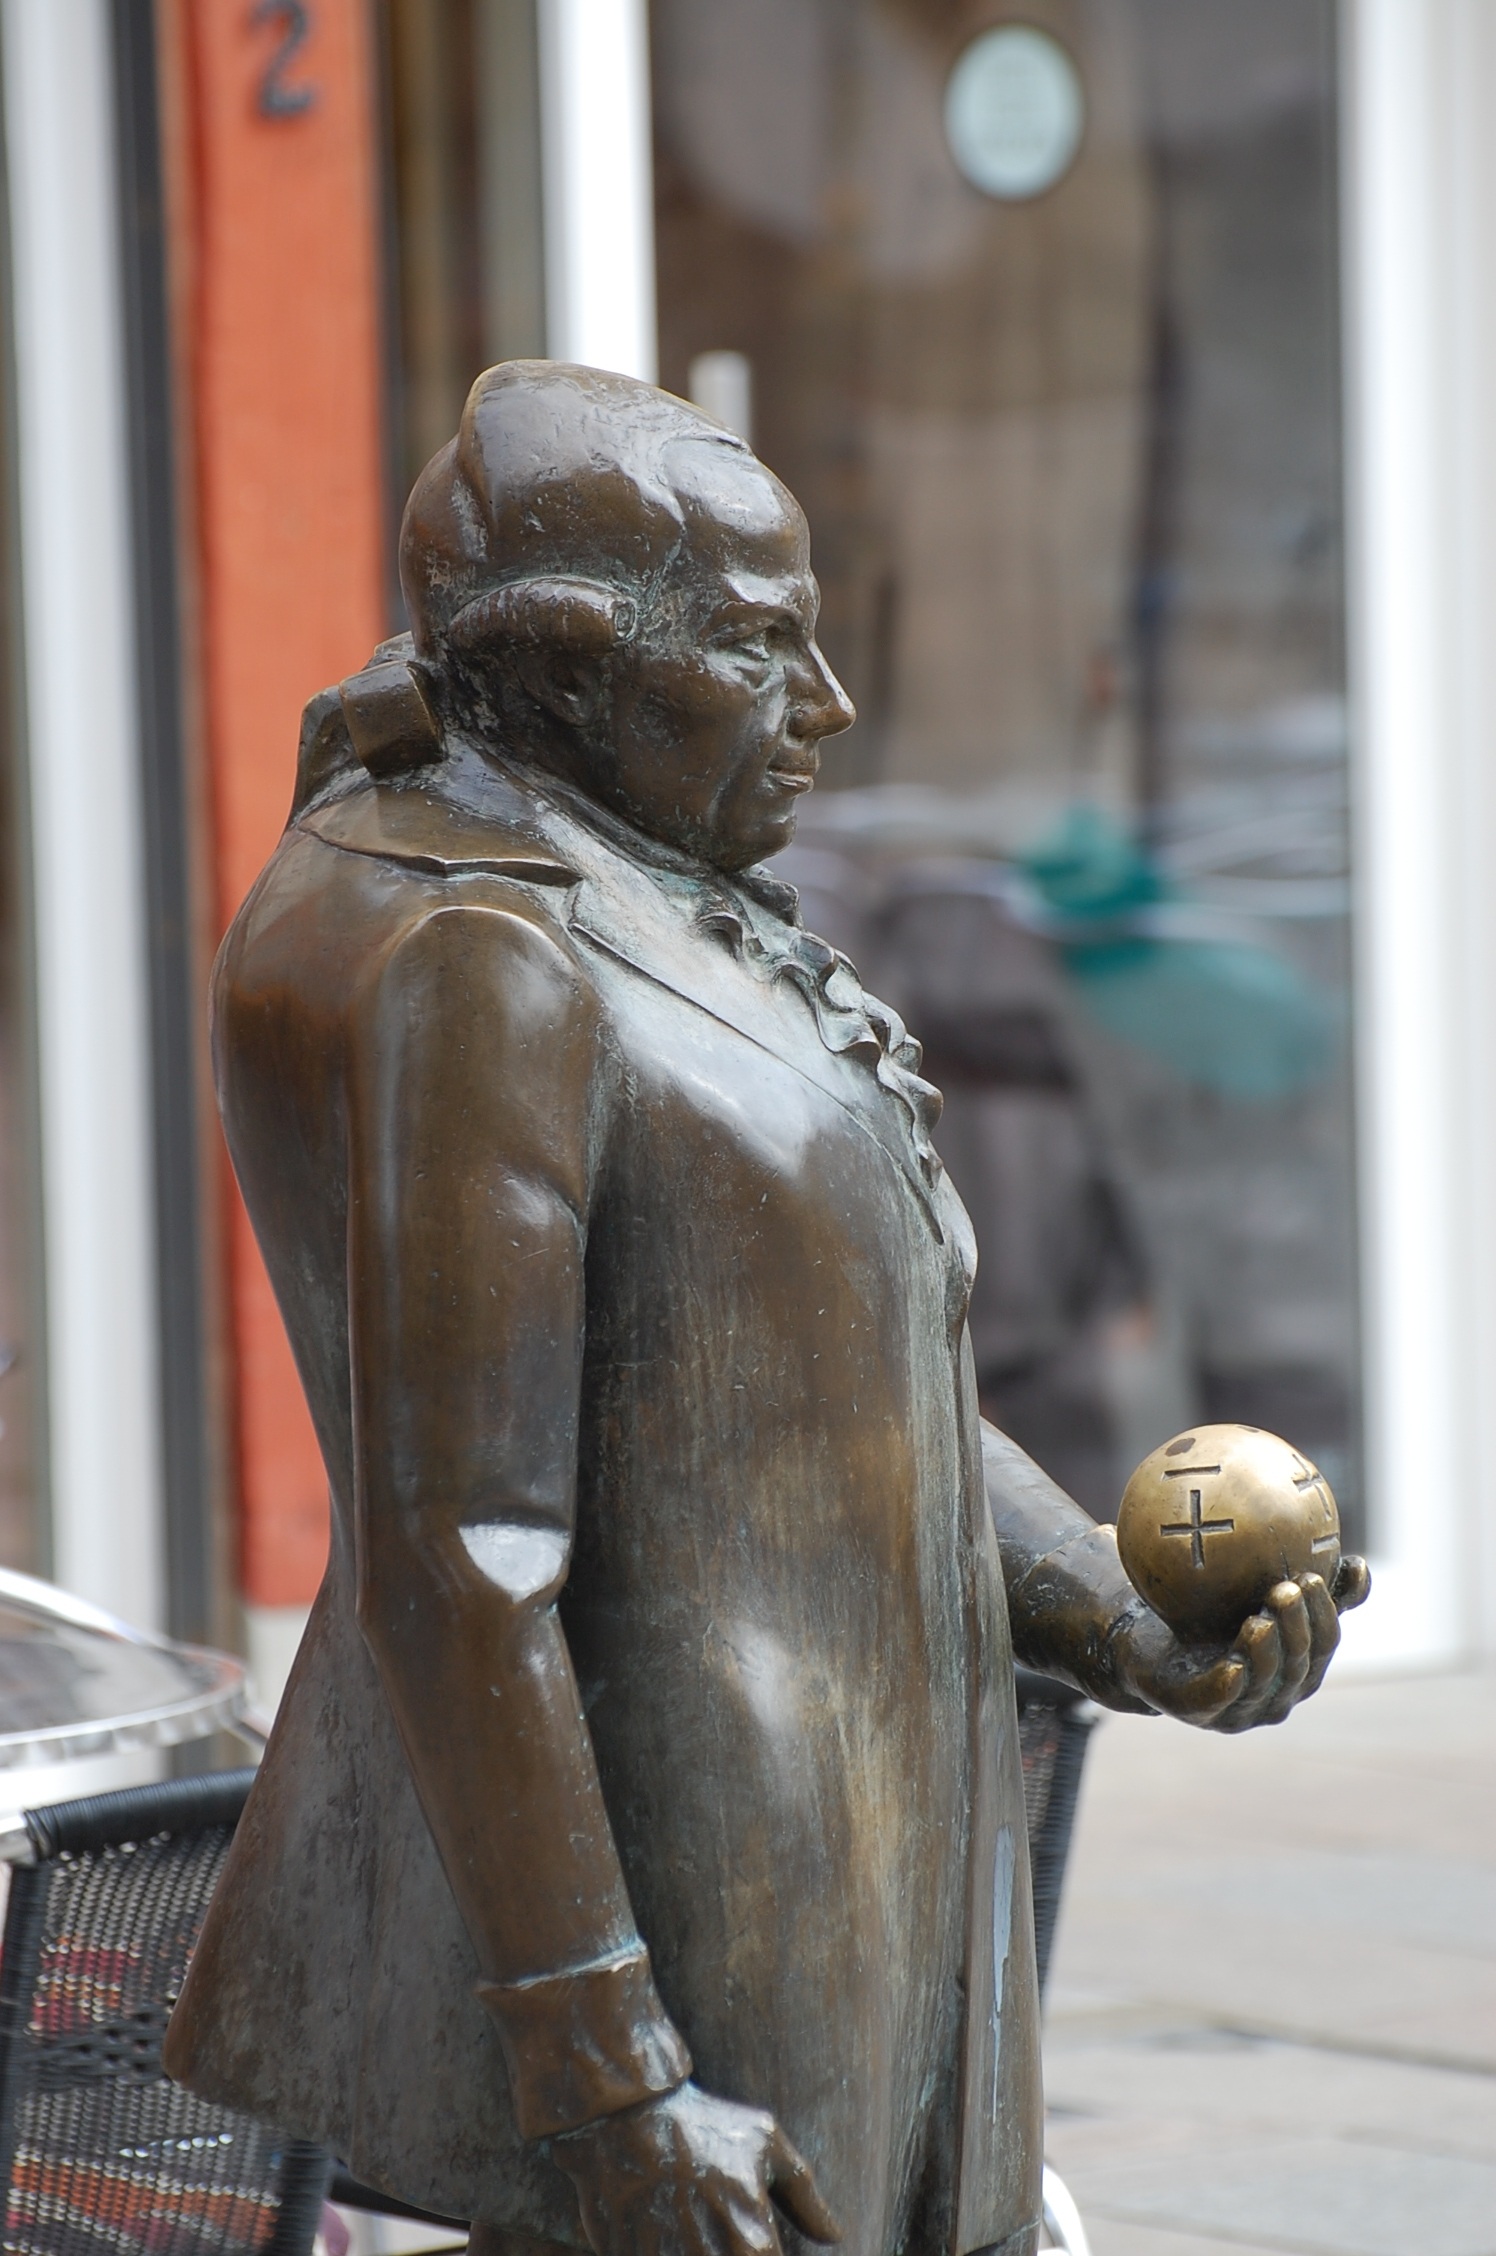
monument, statue, artwork, sculpture, art, temple, history, bronze, bust, carving, g ttingen, ancient history, lichtenberg